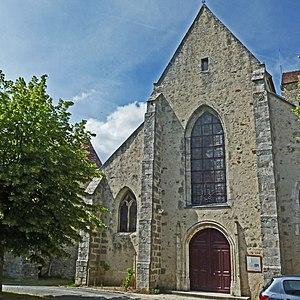
Cet article recense les monuments historiques de l'Essonne, en France.
Auvers-Saint-Georges est une commune française située à quarante-deux kilomètres au sud-ouest de Paris dans le département de l'Essonne en région Île-de-France.